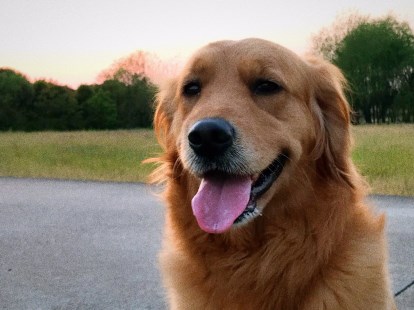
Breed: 5355-n000126-golden_retriever